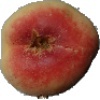
Label: Peach Flat 1